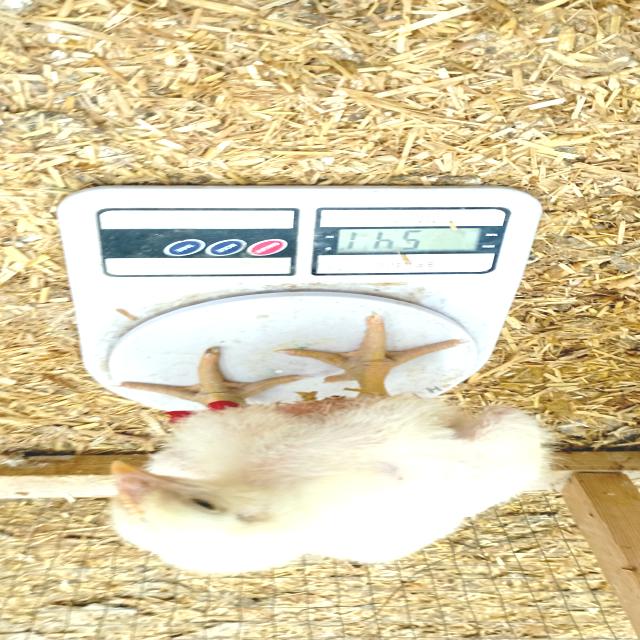
Weight: 541 g